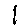
Label: 1